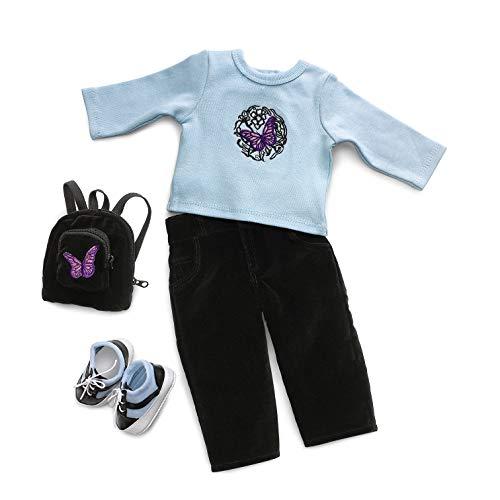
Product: Blue Butterfly School Outfit & Accessories - Fits 18" American Girl Dolls
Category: Toys & Games | Dress Up & Pretend Play | Costumes
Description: Sleek black velvet pants and a blue shirt with delicately embroidered butterfly.
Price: $17.93
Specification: ProductDimensions:16x10x1inches|ItemWeight:4ounces|ShippingWeight:4ounces(Viewshippingratesandpolicies)|DomesticShipping:ItemcanbeshippedwithinU.S.|InternationalShipping:ThisitemcanbeshippedtoselectcountriesoutsideoftheU.S.LearnMore|ASIN:B000H8WGBG|Itemmodelnumber:SB0020|Manufacturerrecommendedage:8-15years